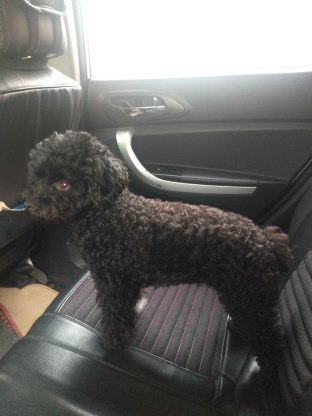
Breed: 7449-n000128-teddy